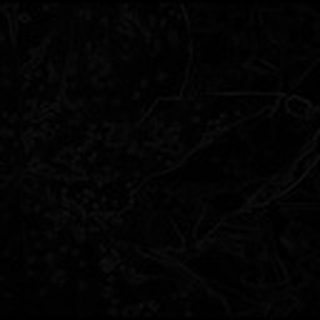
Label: cotton_bacterial_blight